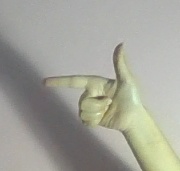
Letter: yaa